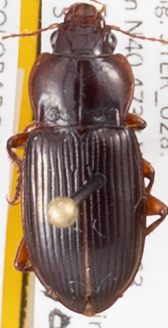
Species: Amara carinata
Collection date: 2015-09-03
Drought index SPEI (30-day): -0.722
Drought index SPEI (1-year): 0.782
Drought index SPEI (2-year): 1.69